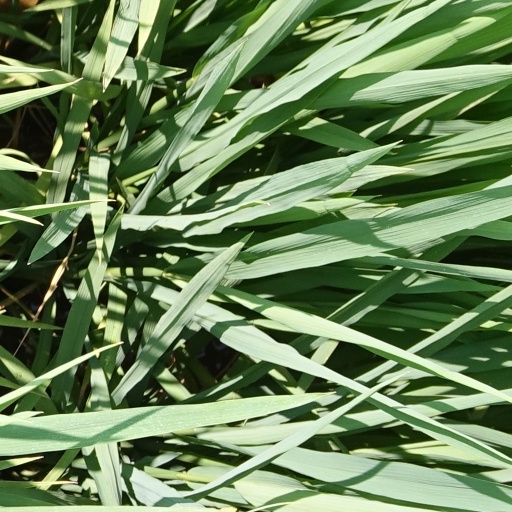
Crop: rice